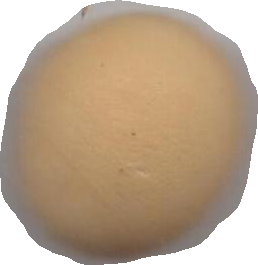
Variety: Dega